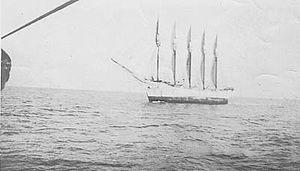
Un vaisseau fantôme est un navire maudit qui, selon une légende, est condamné à errer sur les océans, conduit par un équipage de squelettes et de fantômes, tel le légendaire Hollandais volant. Il peut aussi s'agir de l'apparition spectrale d'un navire disparu ou naufragé dans des circonstances particulièrement tragiques.